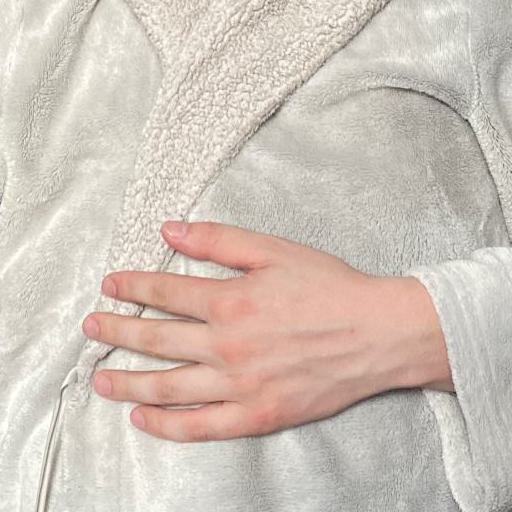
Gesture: no_gesture